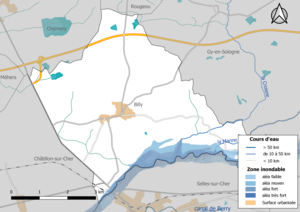
Carte des zones inondables de la commune de fr:Billy (France).
Billy est une commune française située dans le département de Loir-et-Cher en Sologne en région Centre-Val de Loire.